Trifolium campestre

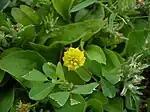
A "Trifolium campestre" flower in Newfoundland.

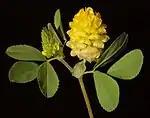
"Trifolium campestre" close-up

Hop trefoil is an important clover in agriculture because its foliage is good for feeding livestock and replenishing soil. It is not generally planted, but is considered a valuable herb when found growing in a pasture. It has become naturalised in North America, particularly in the west and south of the continent.